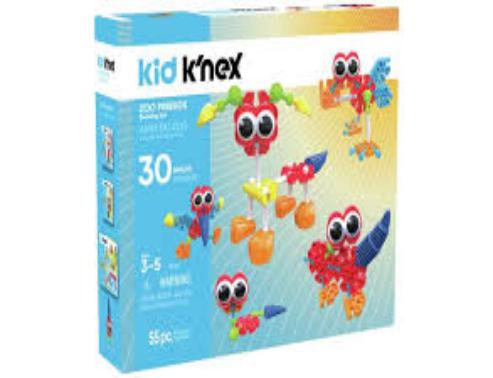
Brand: k'nex
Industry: Electronic